Edward Whittall (botanist)

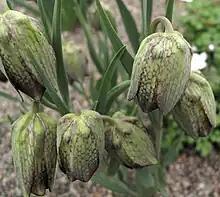
Fritillaria whittallii

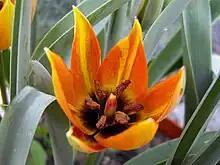
Tulipa whittallii

In 1874 Whittall, an avid sportsman who was fond of shooting in the nearby mountains, organized an expedition there with Henry John Elwes, a visiting British naturalist who had an increasing interest in plants. This sparked Whittall's interest in the local flora, and he began to collect them, at first with a mind to providing employment during slow periods for local villagers. Eventually he created a larger garden area on Nif dagı to hold his collection and sent some of them to be sold in Britain and Holland. Starting in 1890 he sent bulbs to Kew Gardens, asking only for help identifying the species. Several of the species were unknown to British botanists and John Gilbert Baker named several after Whittall, including Fritillaria whittallii, Veronica whittallii, and the subspecies Tulipa orphanidea whittallii. He sent large quantities of bulbs to Kew Gardens, sufficient for the "Kew Bulletin" of 1899 to report that "Kew owes its unique display of early flowering spring bulbs in great measure to the constant liberality of Mr. Edward Whittall, of Smyrna. We owe to him the sheets of white Galanthus elwesii and of blue Chionodoxa which each year produce more and more striking effects." Whittall was particularly interested in the Chionodoxa; his naming of Chionondoxa sardensis is still accepted today, although the Chionodoxa have modernly been moved into Scilla.